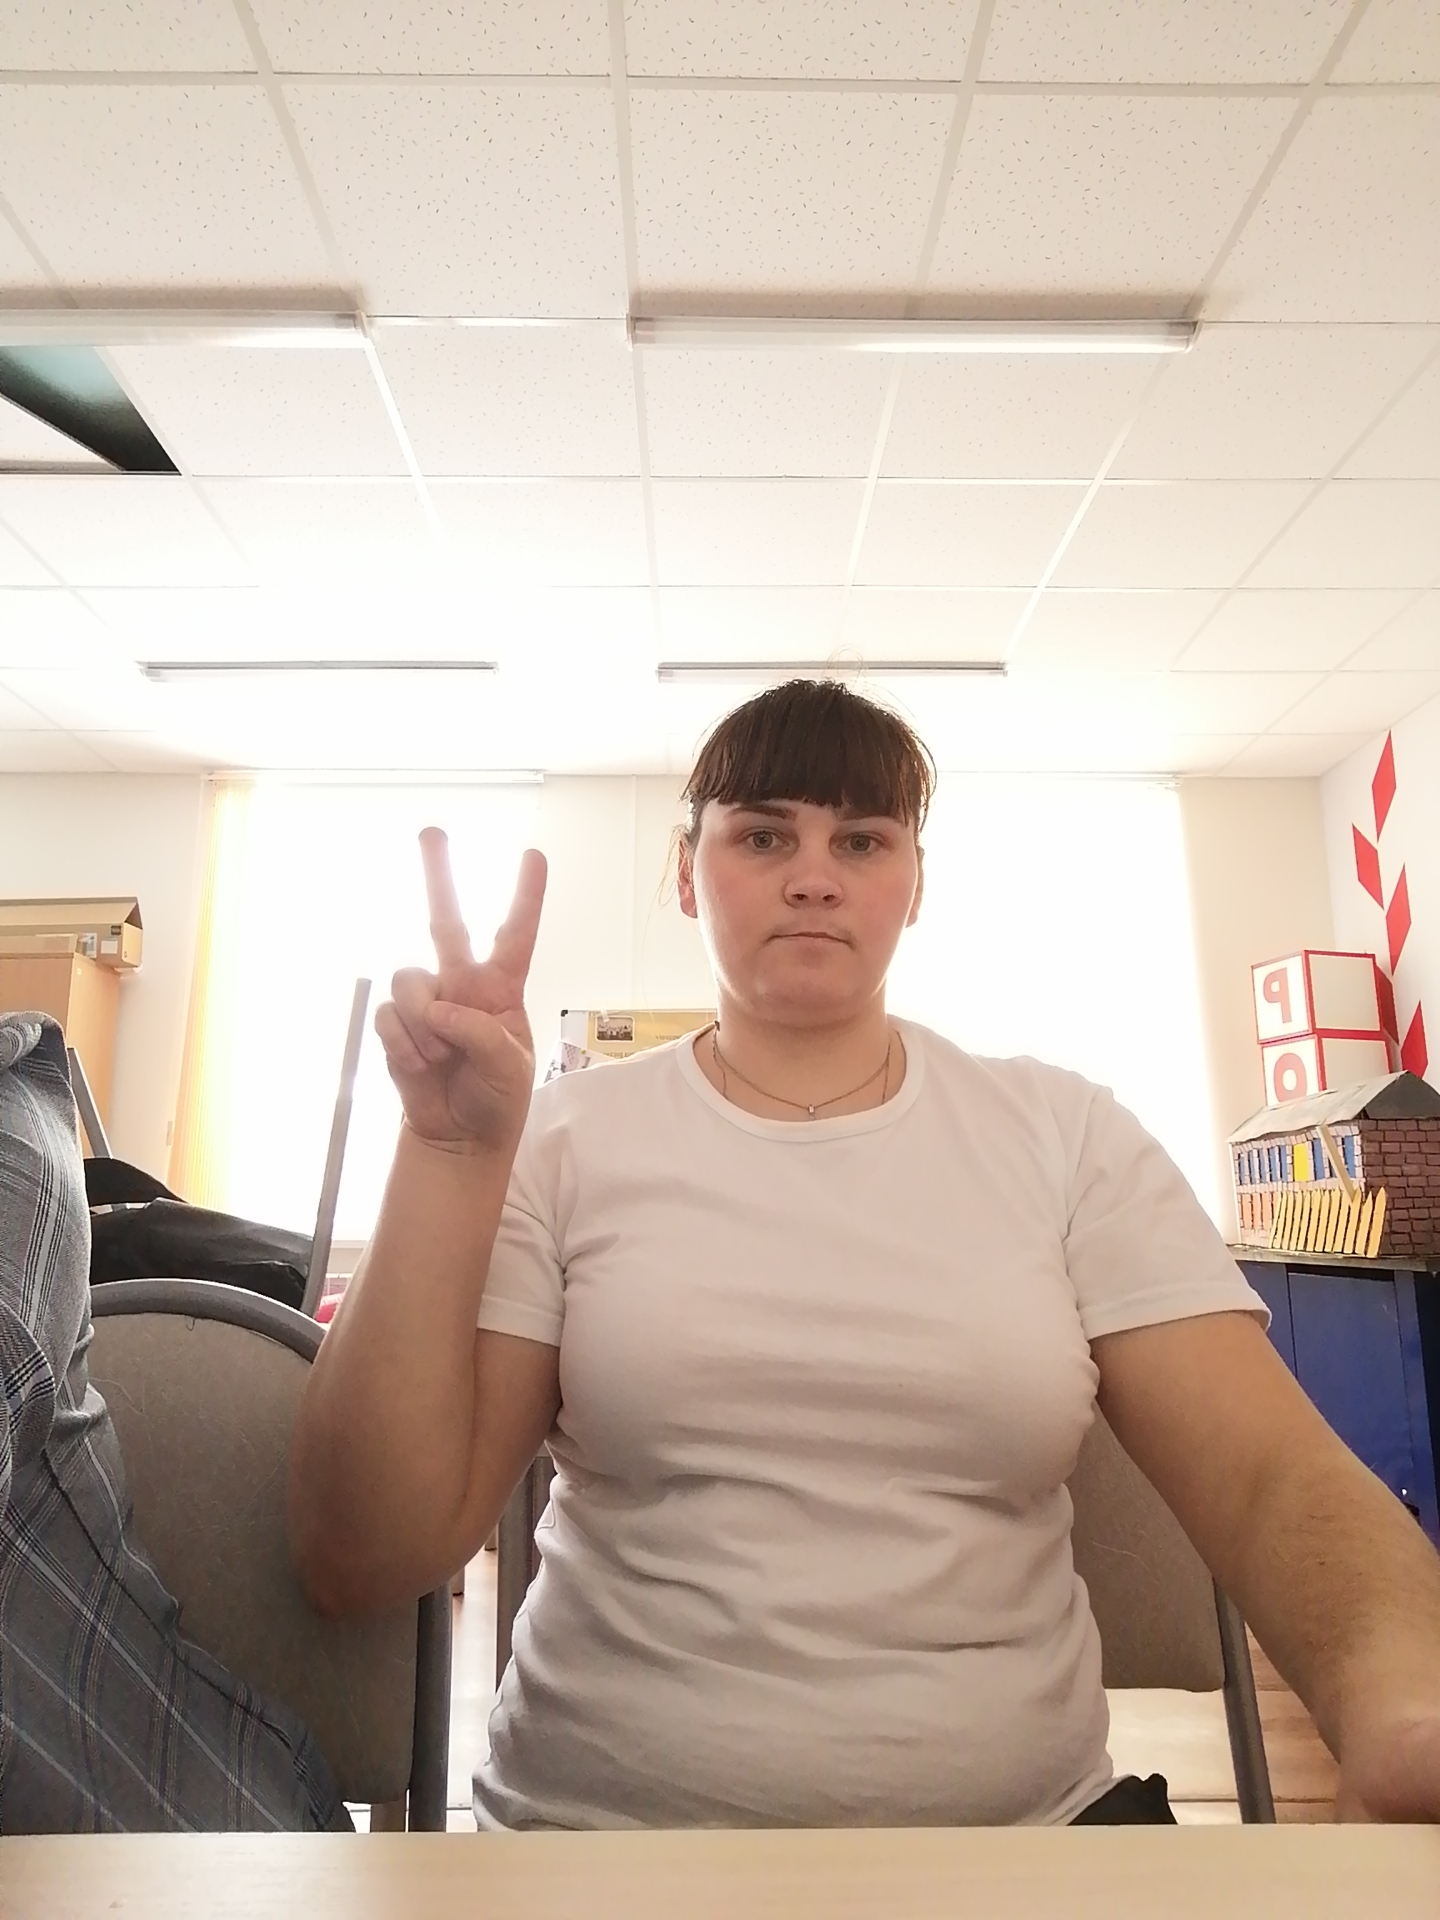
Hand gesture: peace